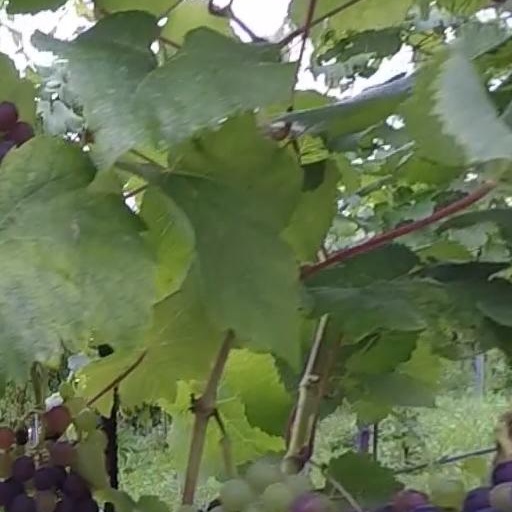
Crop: grape